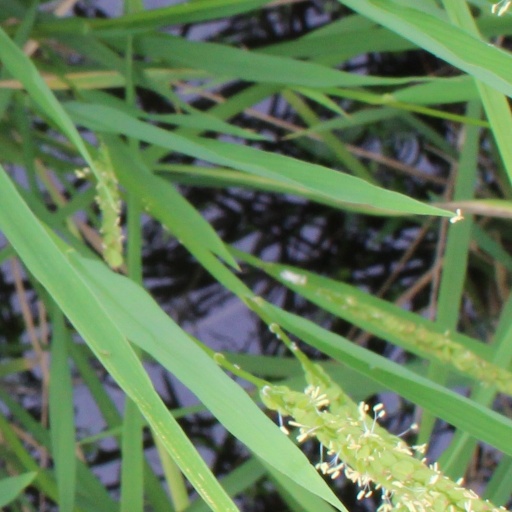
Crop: rice